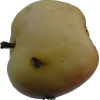
Label: apple